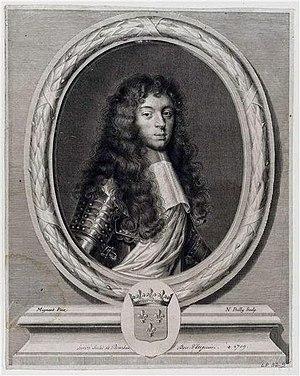
Henri Jules de Bourbon (1643-1709)